Smilin' at Trouble

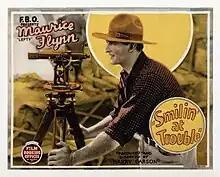
Lobby card

Smilin' at Trouble is a 1925 American silent Western film directed by Harry Garson and starring Maurice 'Lefty' Flynn, Helen Lynch and Kathleen Myers. Location shooting took place around San Pedro and at a dam construction site, likely the Pit 3 Dam in Northern California.